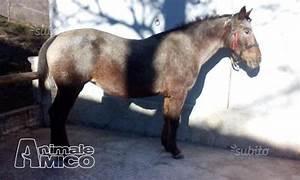
horse